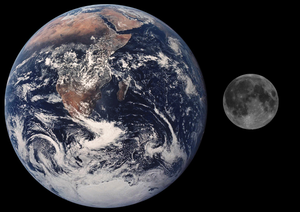
Månen / Omløb og rotation / Omløbsbane
Størrelsessammenligning mellem Jorden (12.756 km i diameter) og Månen (3.476 km i diameter). Fotomontage med korrekt størrelsesforhold; afstanden mellem dem er dog 30 jorddiametre.
Månen er Jordens eneste måne og den femtestørste naturlige satellit i solsystemet. Dens størrelse i forhold til Jorden gør den til den relativt største måne i solsystemet, som omkredser en planet. Man regner med, at Månen er dannet som resultat af et gigantisk sammenstød mellem den unge Jord og en mindre planet kaldet Theia for 4,51 milliarder år siden.